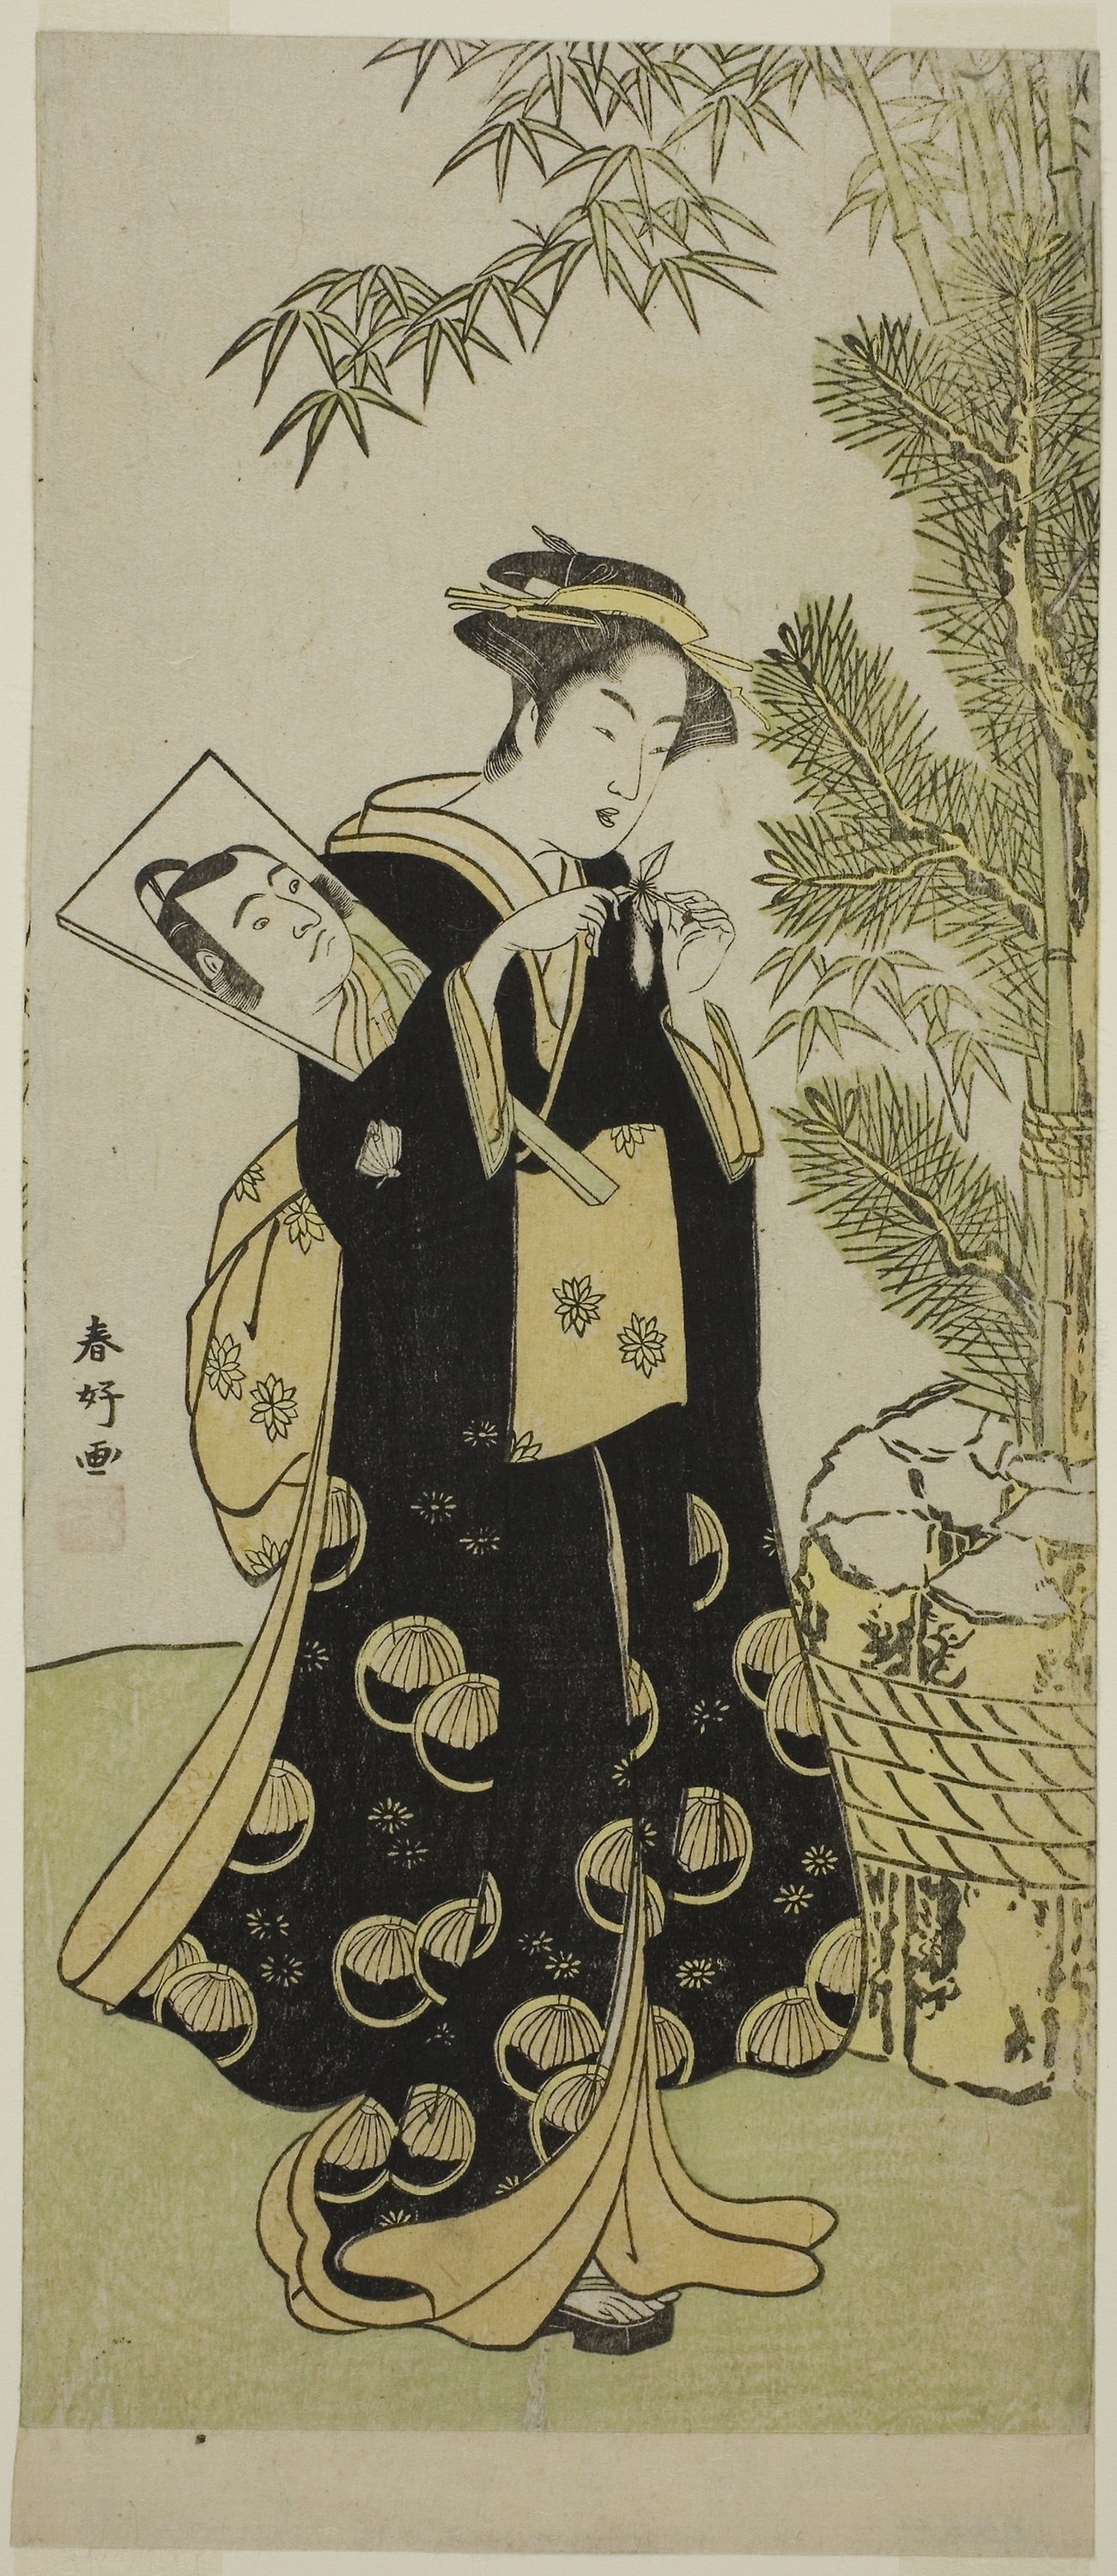
costume design, illustration, art, Victorian fashion, style